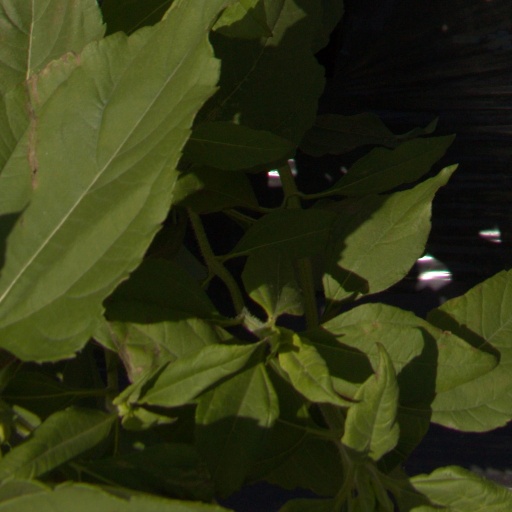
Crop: Jerusalem artichoke